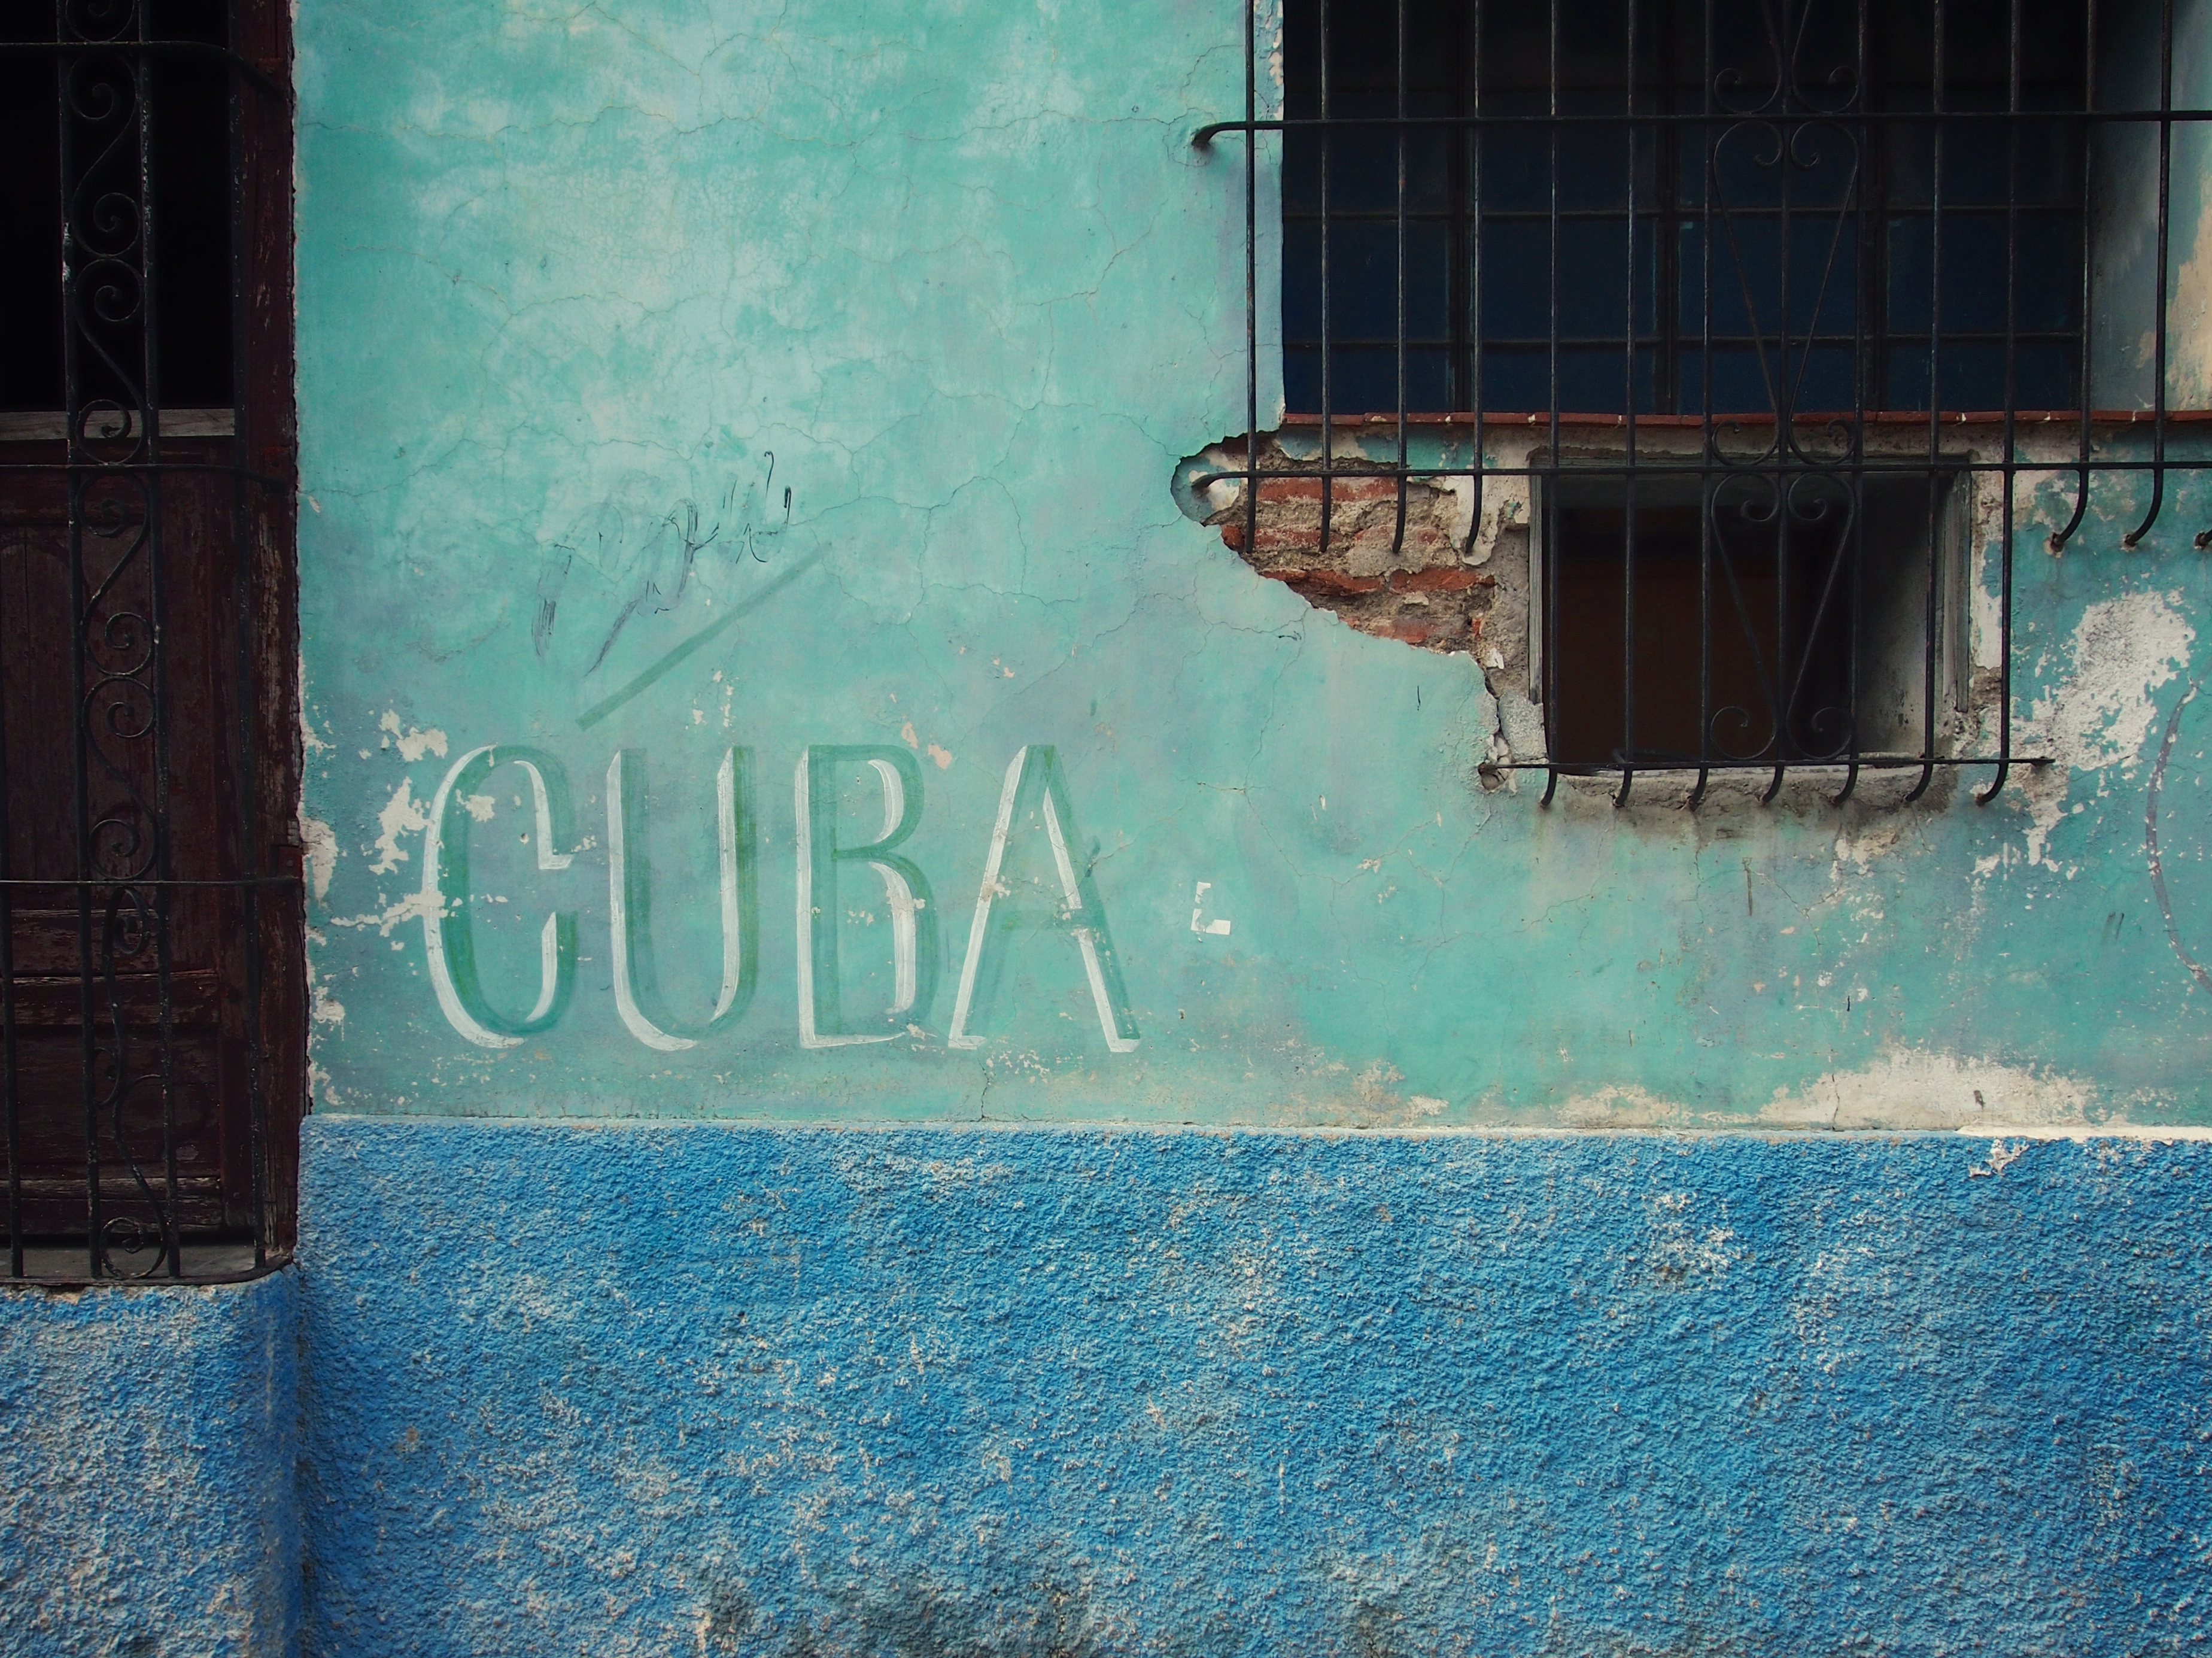
water, wall, green, color, blue, art, visionoutdoor0654, visiontext0505, visionmountain0523, visionsky0554, urban area